Marsalforn

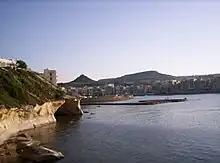
Marsalforn

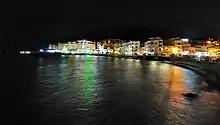
Bay of Marsalforn at night

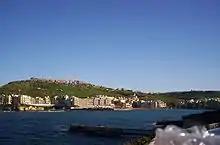

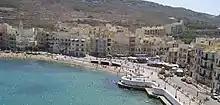
Sea front

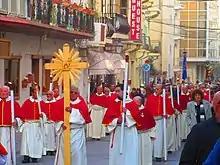
St. Paul's Shipwreck Feast

Marsalforn (pronounced: "Mars al-Forn, " Maltese: "Marsalforn"), also written as M'Forn for shortcut purposes, is a town on the north coast of Gozo, the second largest island of the Maltese archipelago. The town lies between the hilltop towns of Xagħra and Żebbuġ. Associated with this town is the bay of Qbajjar. The town is part of the Żebbuġ local council.